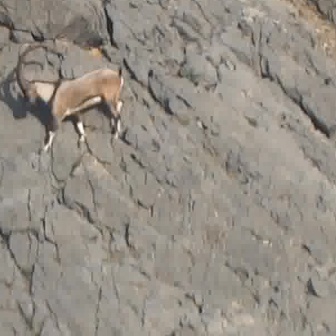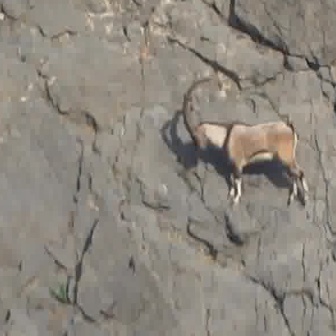
  Please identify the target specified by the bounding box [15,44,123,152] in the first image and locate it in the second image. Return the coordinates in [x_min,y_min,x_max,y_max] format.
Answer: [180,76,310,206]